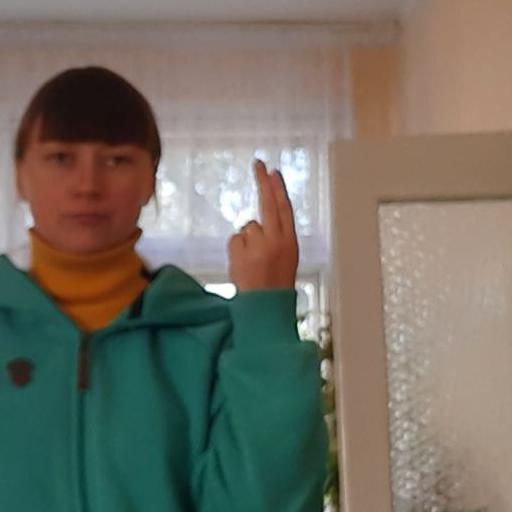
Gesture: two_up_inverted